Indigenous Australian art

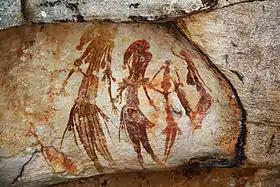
Gwion Gwion rock art found in the north-west Kimberley region of Western Australia

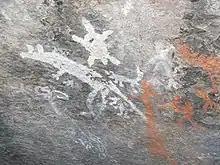
Aboriginal rock painting at Namadgi National Park featuring a kangaroo, dingoes, emus, humans and an echidna or turtle

Indigenous Australian art includes art made by Aboriginal Australians and Torres Strait Islanders, including collaborations with others. It includes works in a wide range of media including painting on leaves, bark painting, wood carving, rock carving, watercolour painting, sculpting, ceremonial clothing and sandpainting. The traditional visual symbols vary widely among the differing peoples' traditions, despite the common mistaken perception that dot painting is representative of all Aboriginal art.